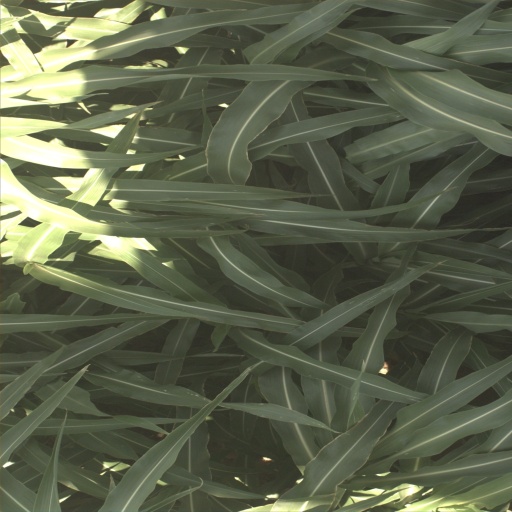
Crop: sorghum